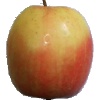
Label: apple_pink_lady